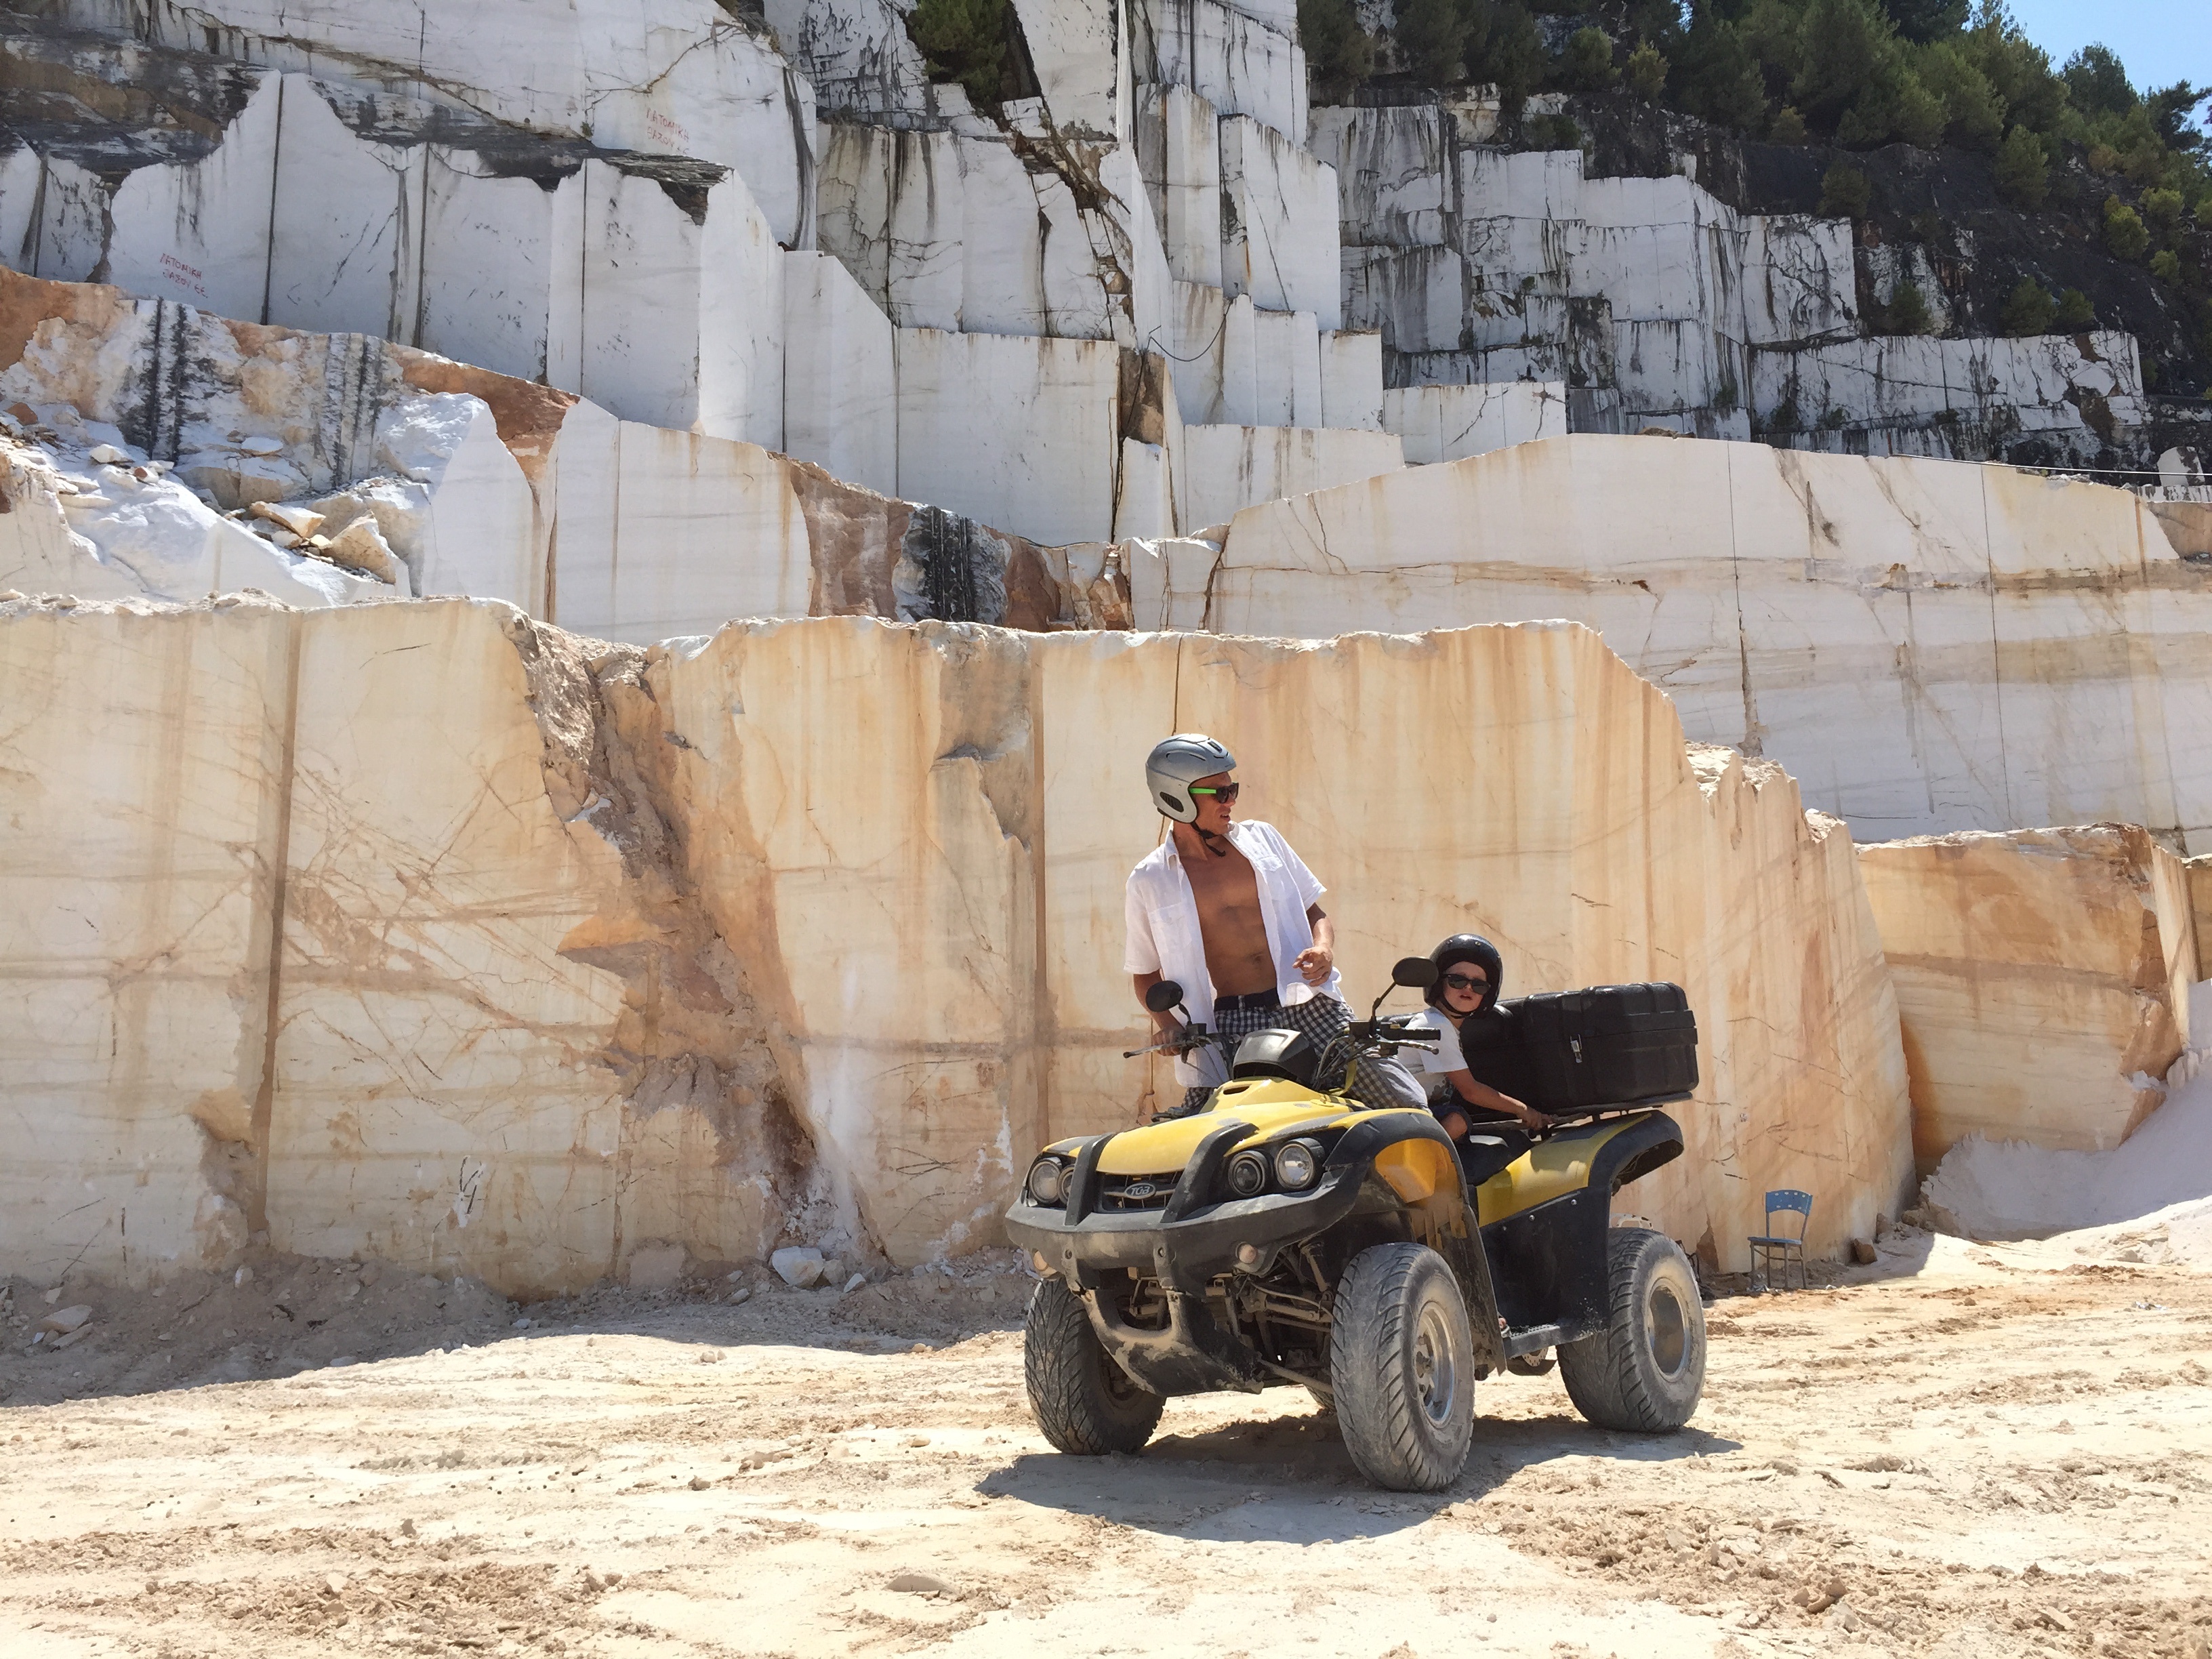
vehicle, quarry